Minturn, Colorado

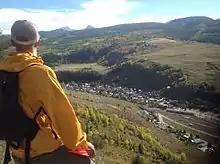
Lionshead Rock Trail

The census of 2020 reported that Minturn had 1,033 people living in 365 households. The racial makeup of the town was 82.00% White, 0.48% African American, 1.74% Native American, 0.38% Asian, 0.00% Pacific Islander, 6.10% from other races, and 9.49% from two or more races. Hispanic and Latino people of any race made up 21.58% of the population.